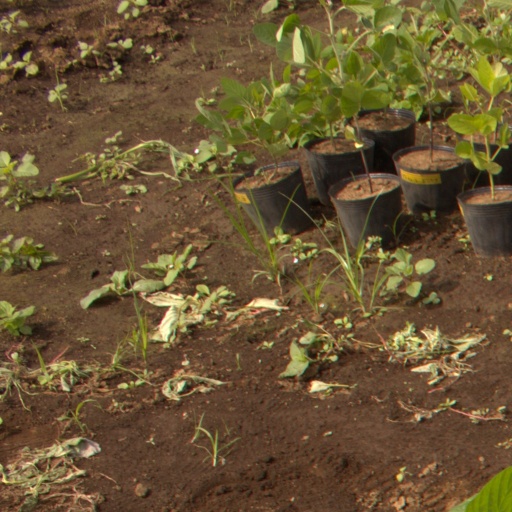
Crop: soybean